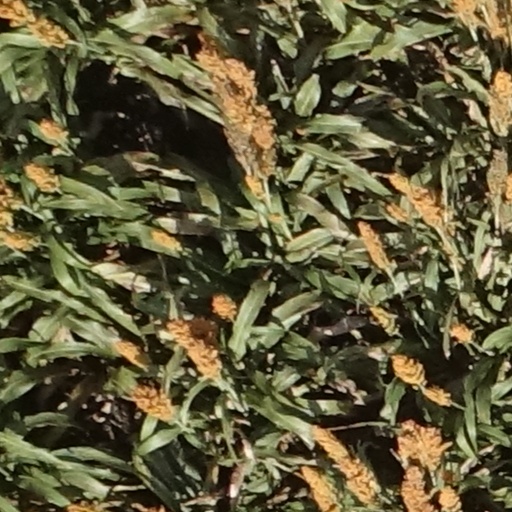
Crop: sorghum